Aşıklı Höyük

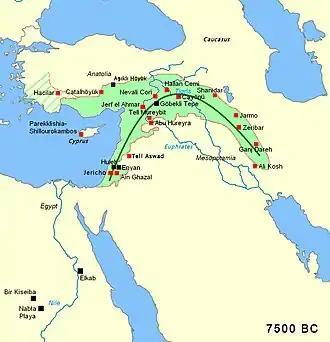
Area of the Fertile Crescent, circa 7500 BC, with main sites. Aşıklı Höyük, near Çatalhöyük, was one of the foremost sites of the Pre-Pottery Neolithic period. The area of Mesopotamia proper was not yet settled by humans.

Aşıklı Höyük was first investigated by Professor Ian A. Todd when he visited the site in the summer of 1964. Todd emphasised the importance of the obsidian in the area, based on over 6,000 obsidian pieces collected from the surface layer alone. The site was classified as a "medium sized" mound and partly destroyed by the river situated next to it. On the basis of the lithics and animal bones located in the surface layers the site became known as a contemporary to the Palestine PPNB, which later was reinforced by C dates (based on five unstratified radiocarbon dates going from 7008 ± 130 to 6661 ± 108). The first comprehensive excavations took place relatively late: first when the government launched a plan that would result in the rise of the waters of the Mamasın Lake located close to Aşıklı Höyük, Professor Ufuk Esin (University of Istanbul) started the salvage excavations in 1989. Nine excavations have been undertaken up to 2003, uncovering approximately on the horizontal plain, making it one of the largest scale excavations in the region.